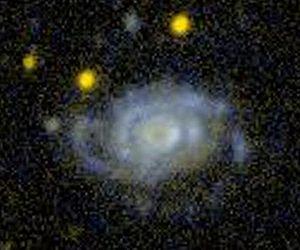
NGC 26 est une galaxie spirale située dans la constellation de Pégase à environ 205 millions d'années-lumière de la Voie lactée. Elle a été découverte par l'astronome allemand Heinrich d'Arrest en 1865.